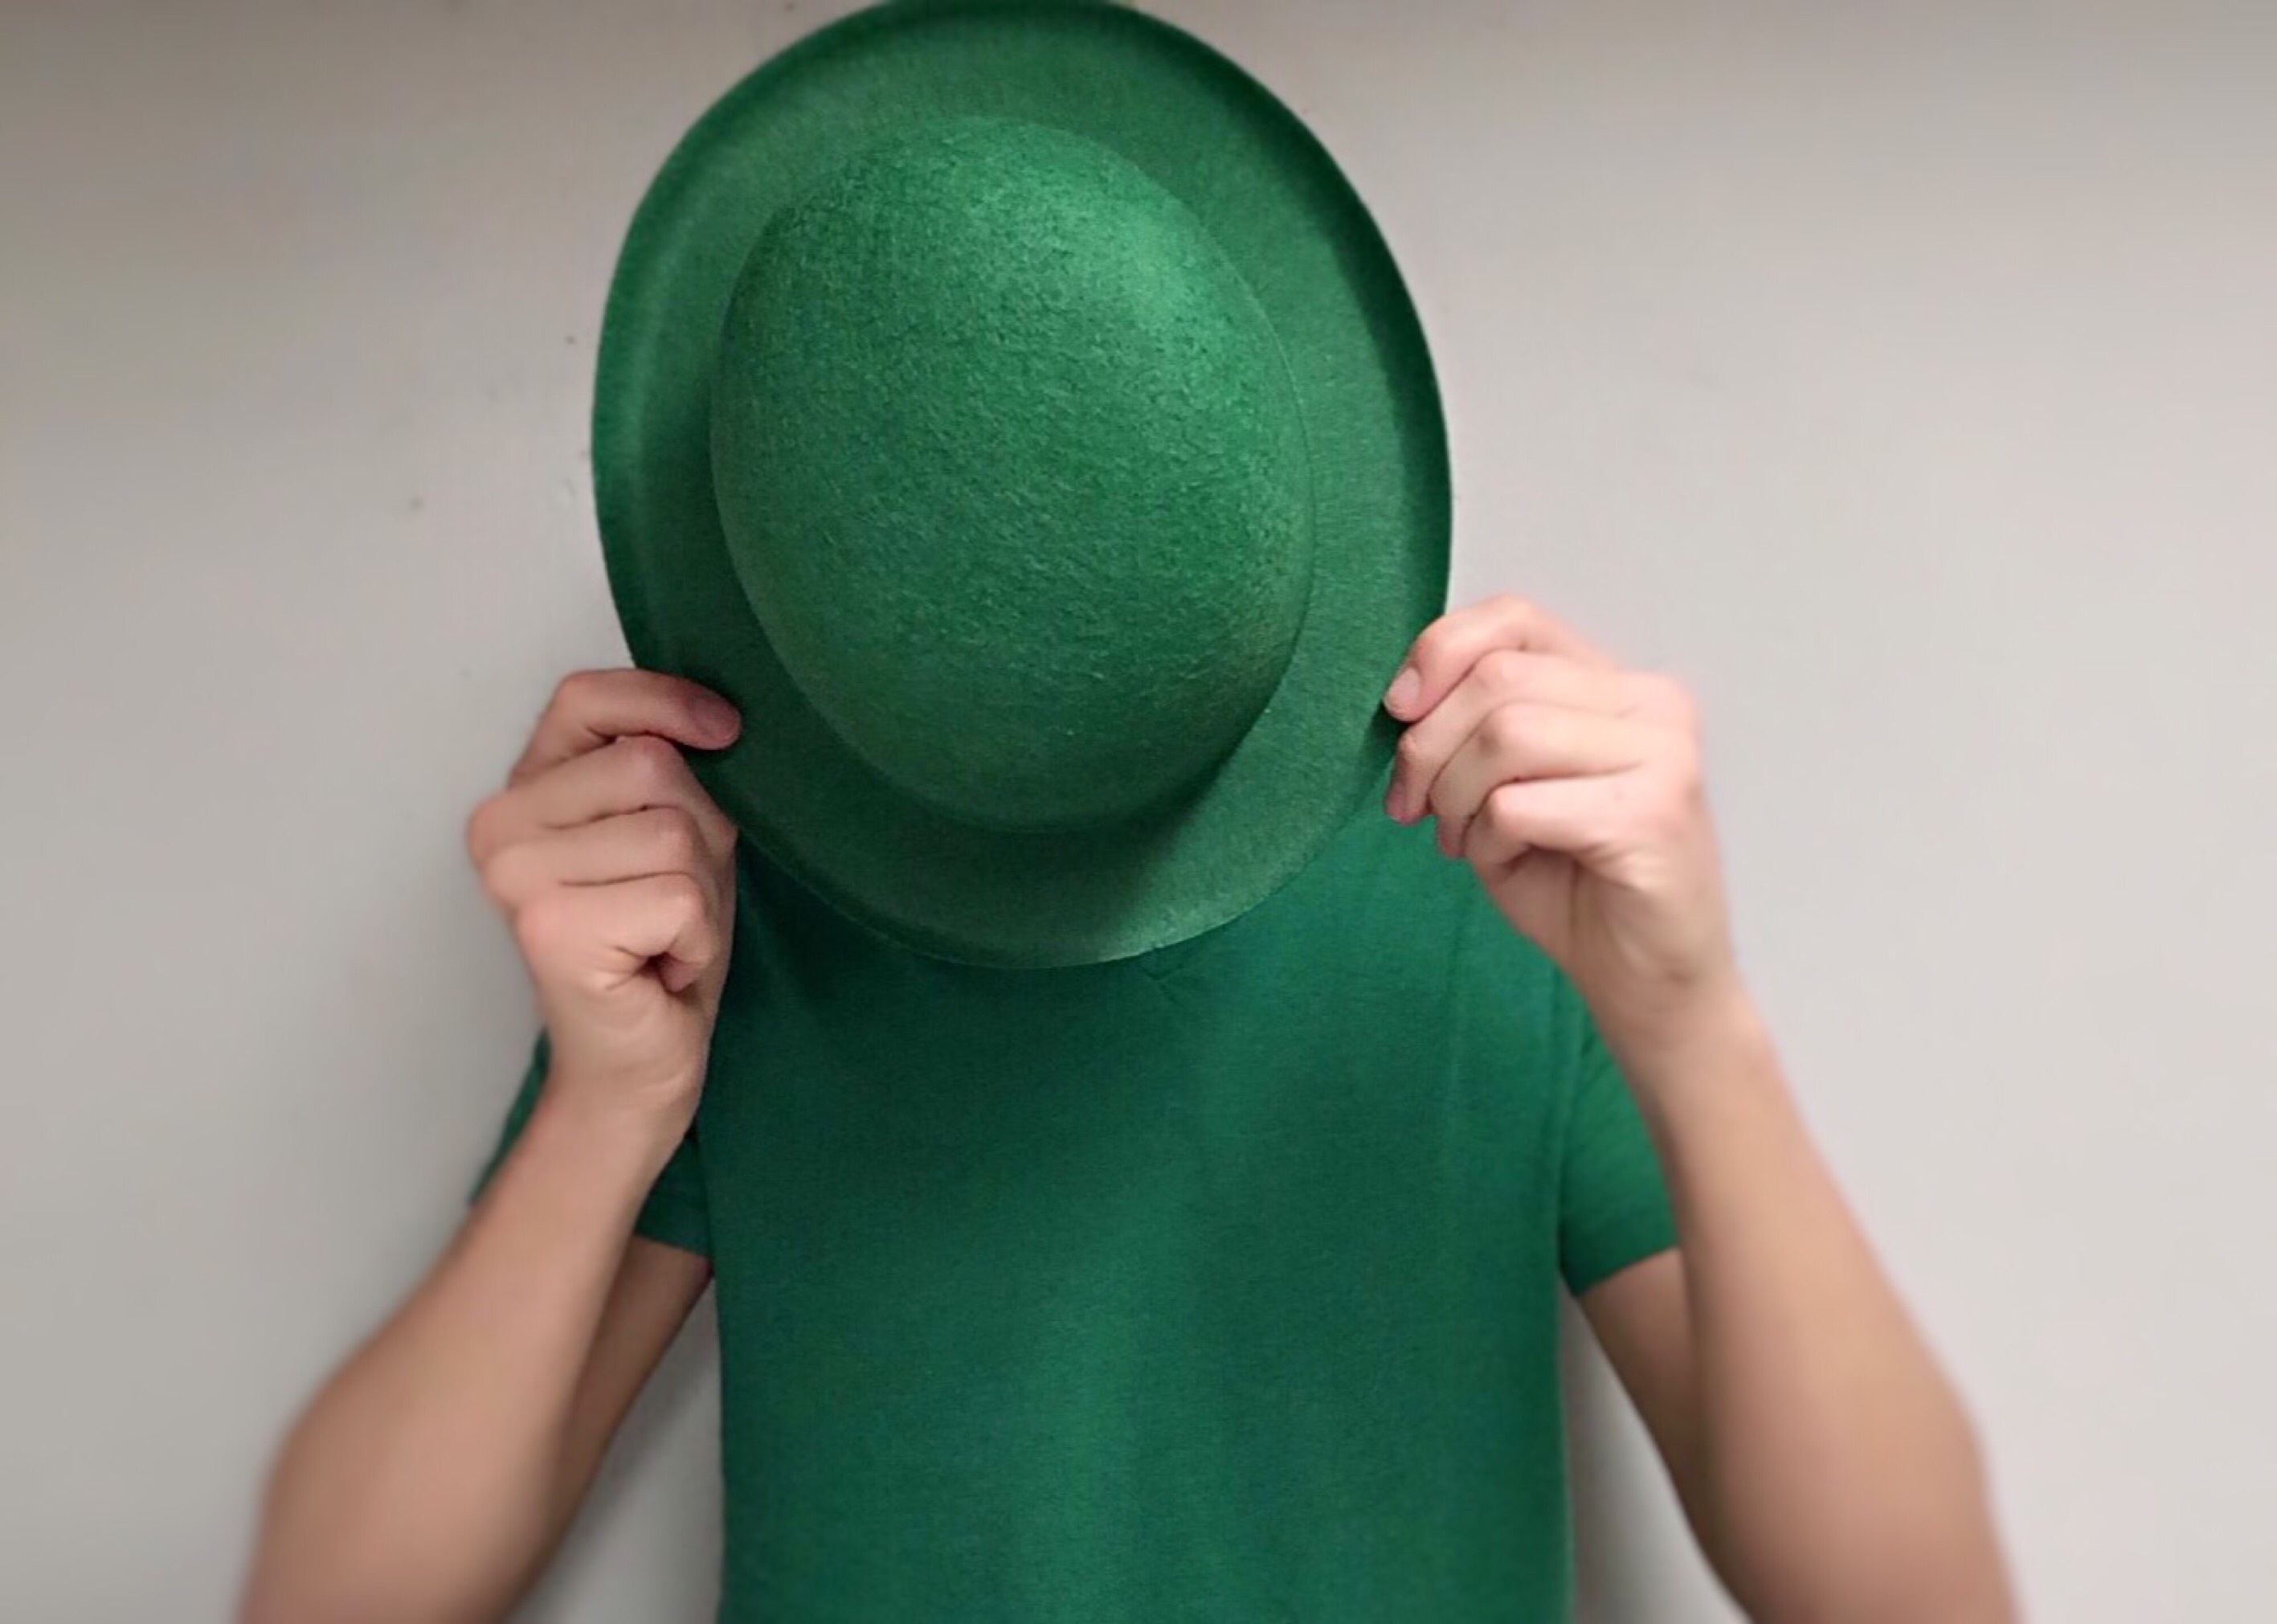
hand, green, color, hat, blue, clothing, toy, cap, head, ball, organ, irish, st patricks day, fashion accessory